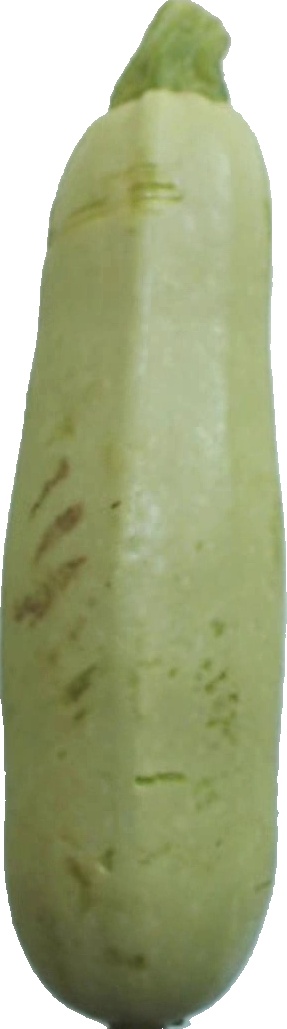
Label: zucchini_1